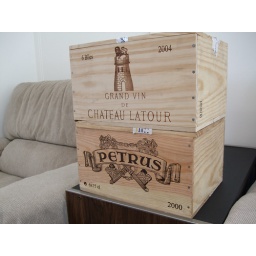
2000 Petrus and 2004 Chateau Latour in their original wooden box